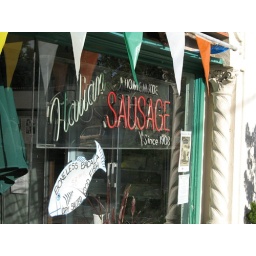
Neon sign for Italian sausage at Chiaramonte's deli and market in San Jose's northside neighborhood.